Architecture in the United States

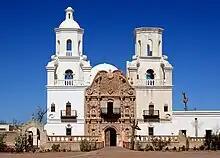
Mission San Xavier del Bac near Tucson, Arizona

When the Europeans settled in North America, they brought their architectural traditions and construction techniques for building. The oldest buildings in America have examples of that. Construction was dependent on the available resources. Wood and brick are the most common elements of English buildings in New England, the Mid-Atlantic, and the coastal South. It had also brought the conquest, destruction, and displacement of the indigenous peoples existing buildings in their homeland, as their dwelling and settlement construction techniques devalued compared to colonial standards. The colonizers appropriated the territories and sites for new forts, dwellings, missions, churches, and agricultural developments.